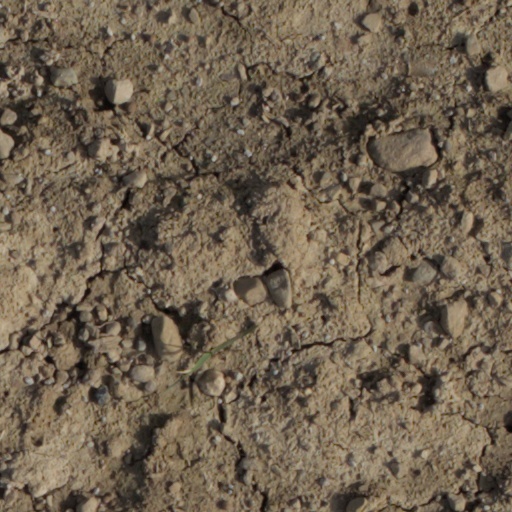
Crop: wheat